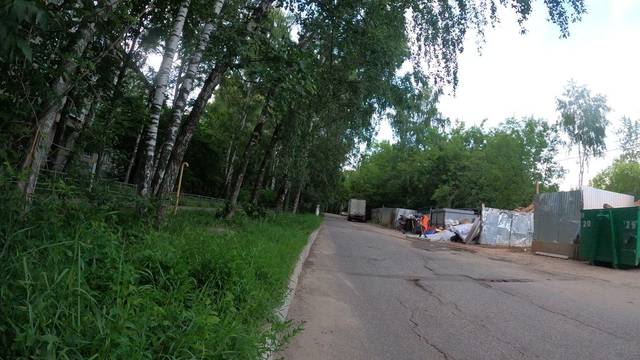
Region: Russia
Coordinates: 55.817, 37.325